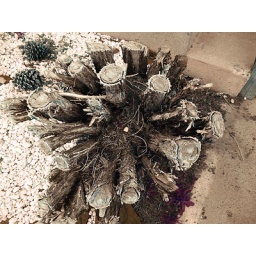
This is the beheaded hydra of a stump in front of my house. That's a tiny white rock nestled in its belly.